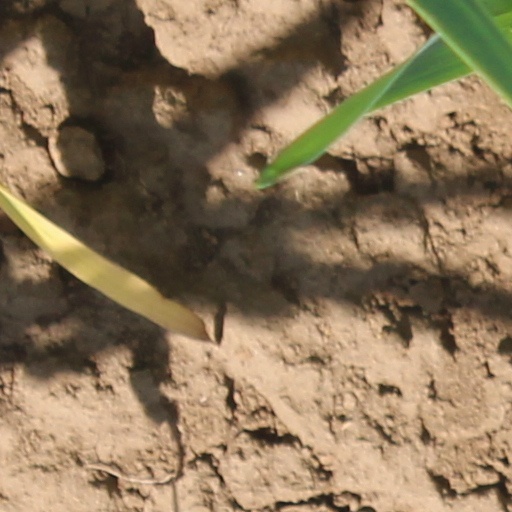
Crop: wheat